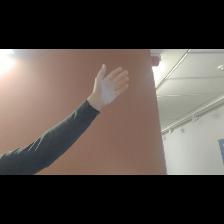
Label: Human